Regular 4-polytope

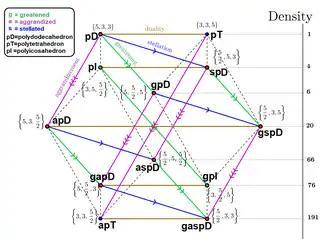
This shows the relationships among the four-dimensional starry polytopes. The 2 convex forms and 10 starry forms can be seen in 3D as the vertices of a cuboctahedron.

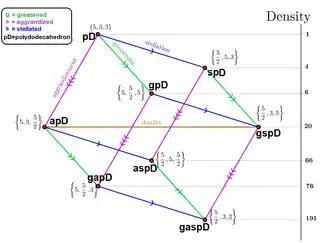
A subset of relations among 8 forms from the 120-cell, polydodecahedron (pD). The three operations {a,g,s} are commutable, defining a cubic framework. There are 7 densities seen in vertical positioning, with 2 dual forms having the same density.

The Schläfli–Hess 4-polytopes are the complete set of 10 regular self-intersecting star polychora (four-dimensional polytopes). They are named in honor of their discoverers: Ludwig Schläfli and Edmund Hess. Each is represented by a Schläfli symbol {"p","q","r"} in which one of the numbers is . They are thus analogous to the regular nonconvex Kepler–Poinsot polyhedra, which are in turn analogous to the pentagram.